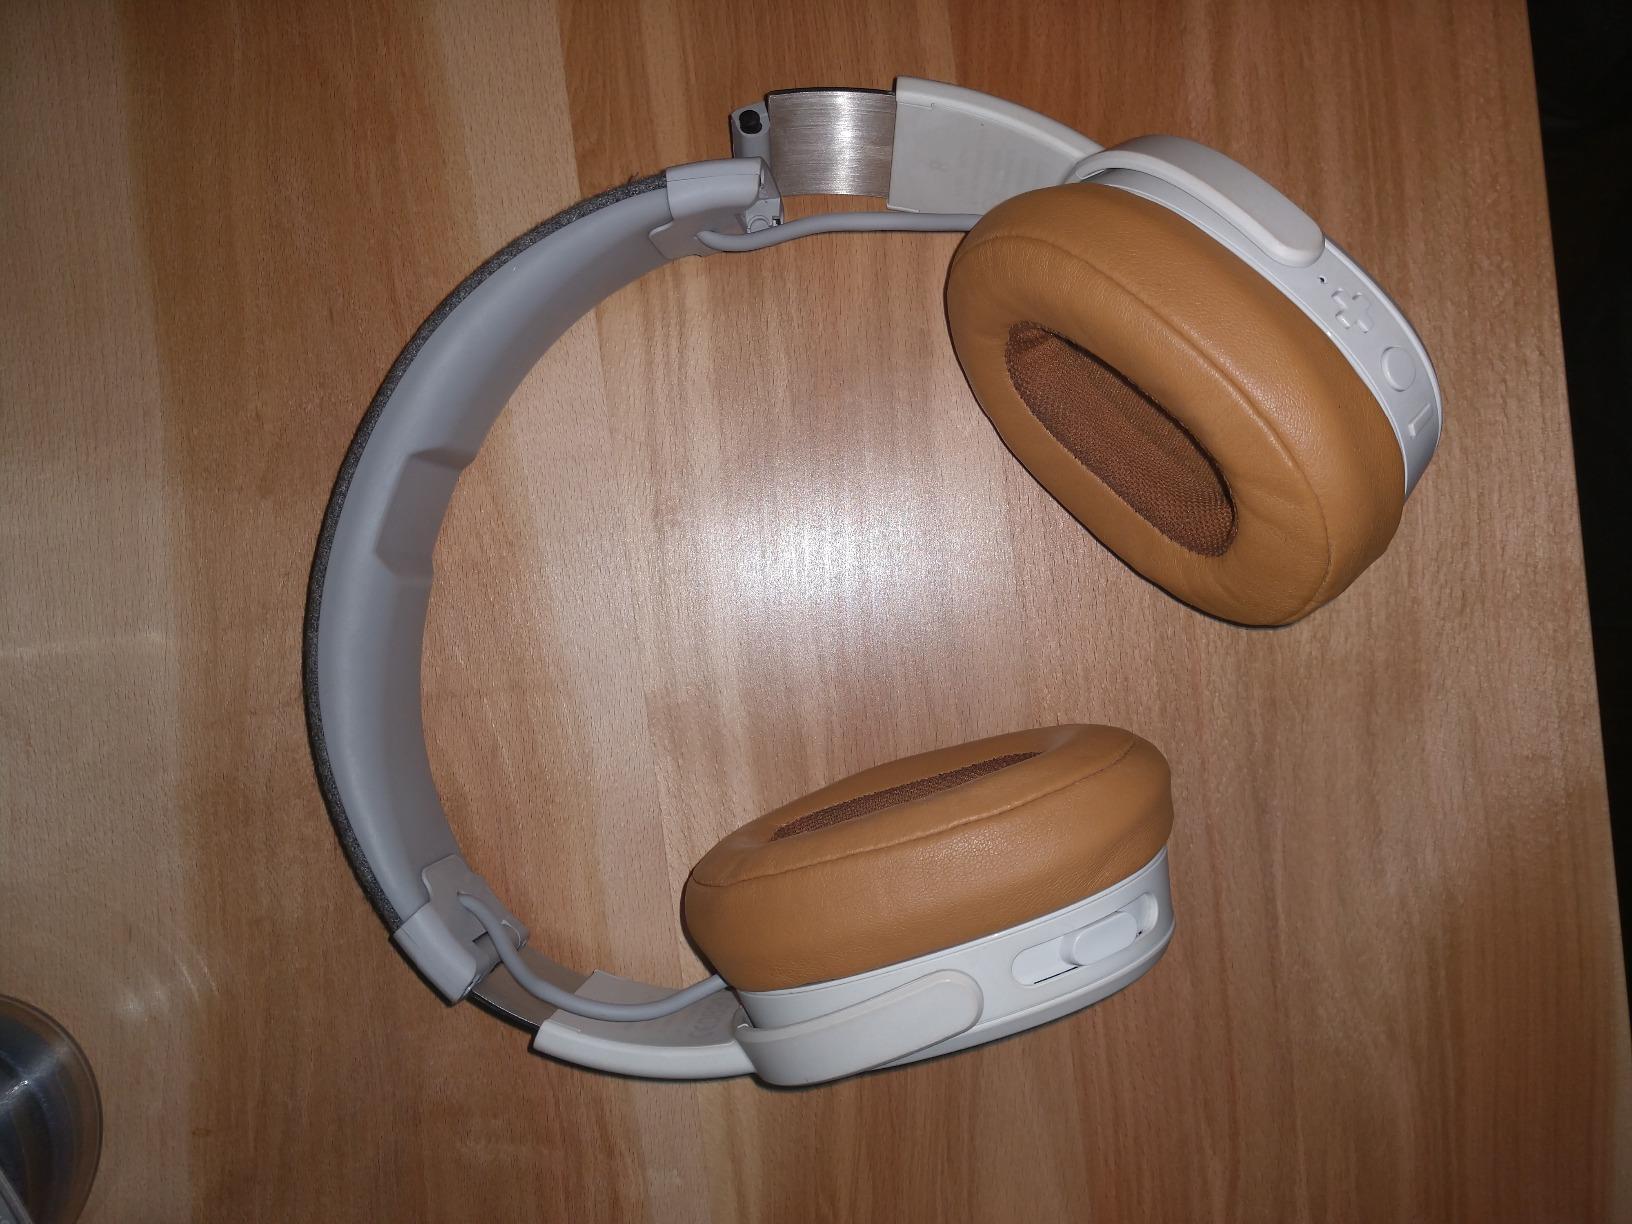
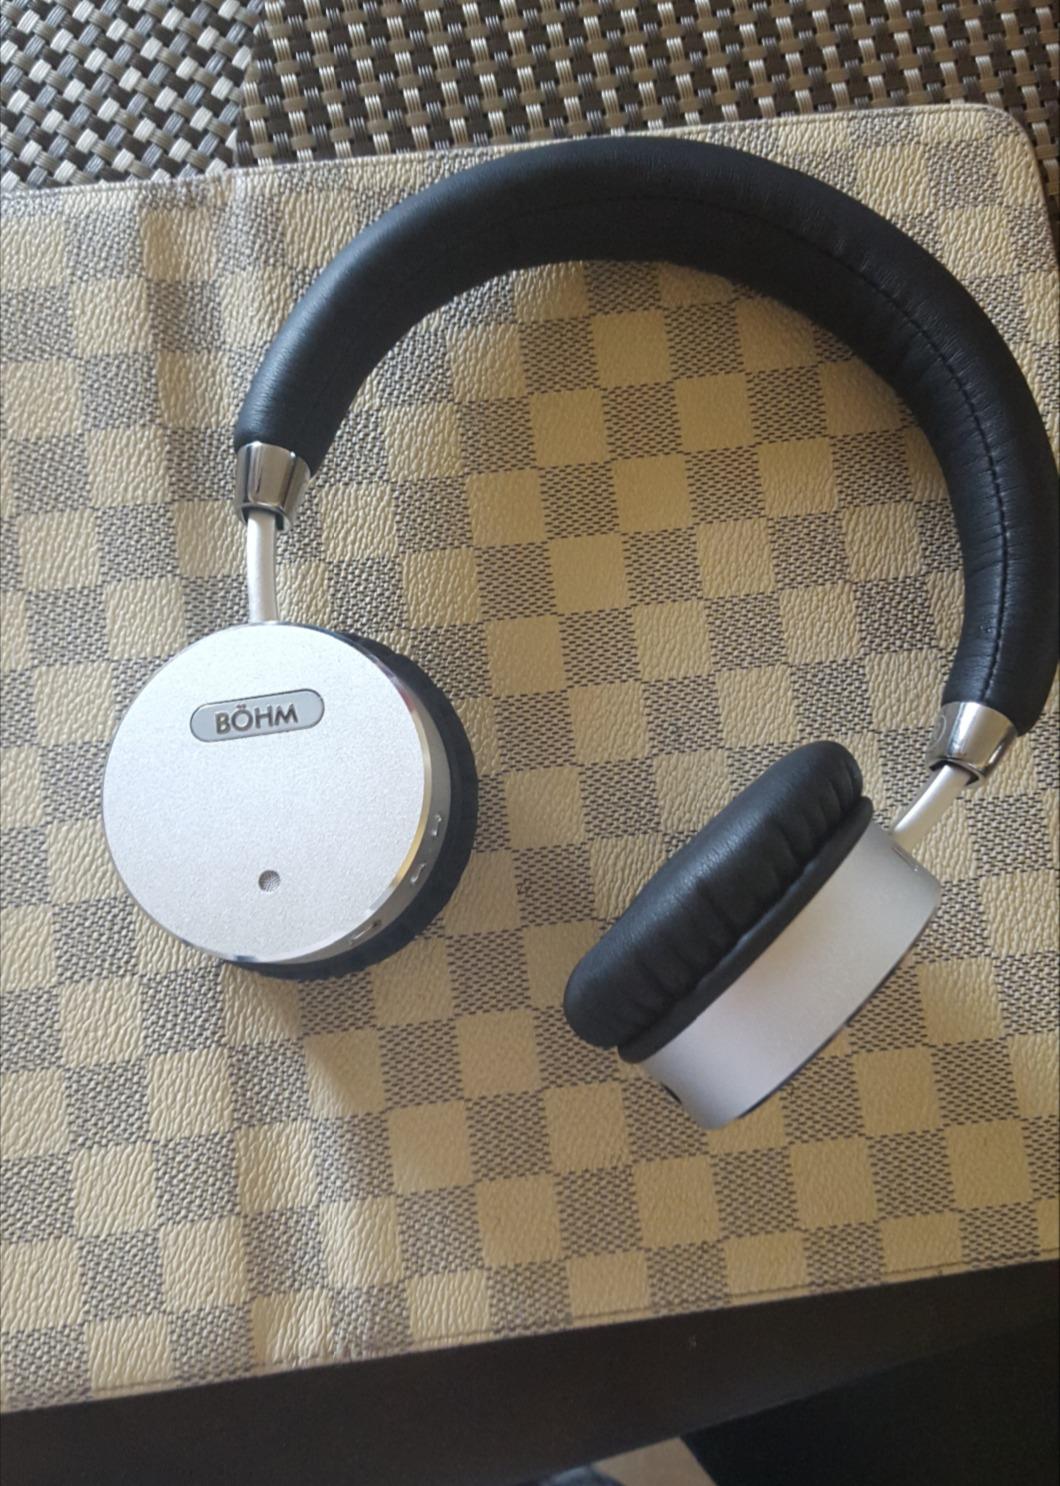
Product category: headphones
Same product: no